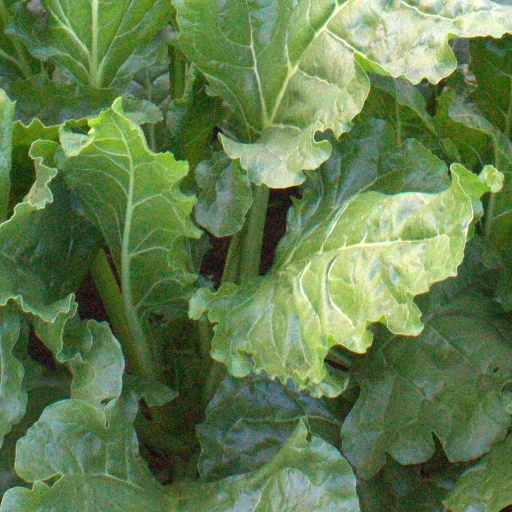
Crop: sugar beet